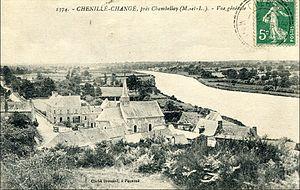
Vue général du bourg de Chenillé-Changé au début du XXe siècle.
L'église Saint-Pierre est une église située à Chenillé-Changé, en France.